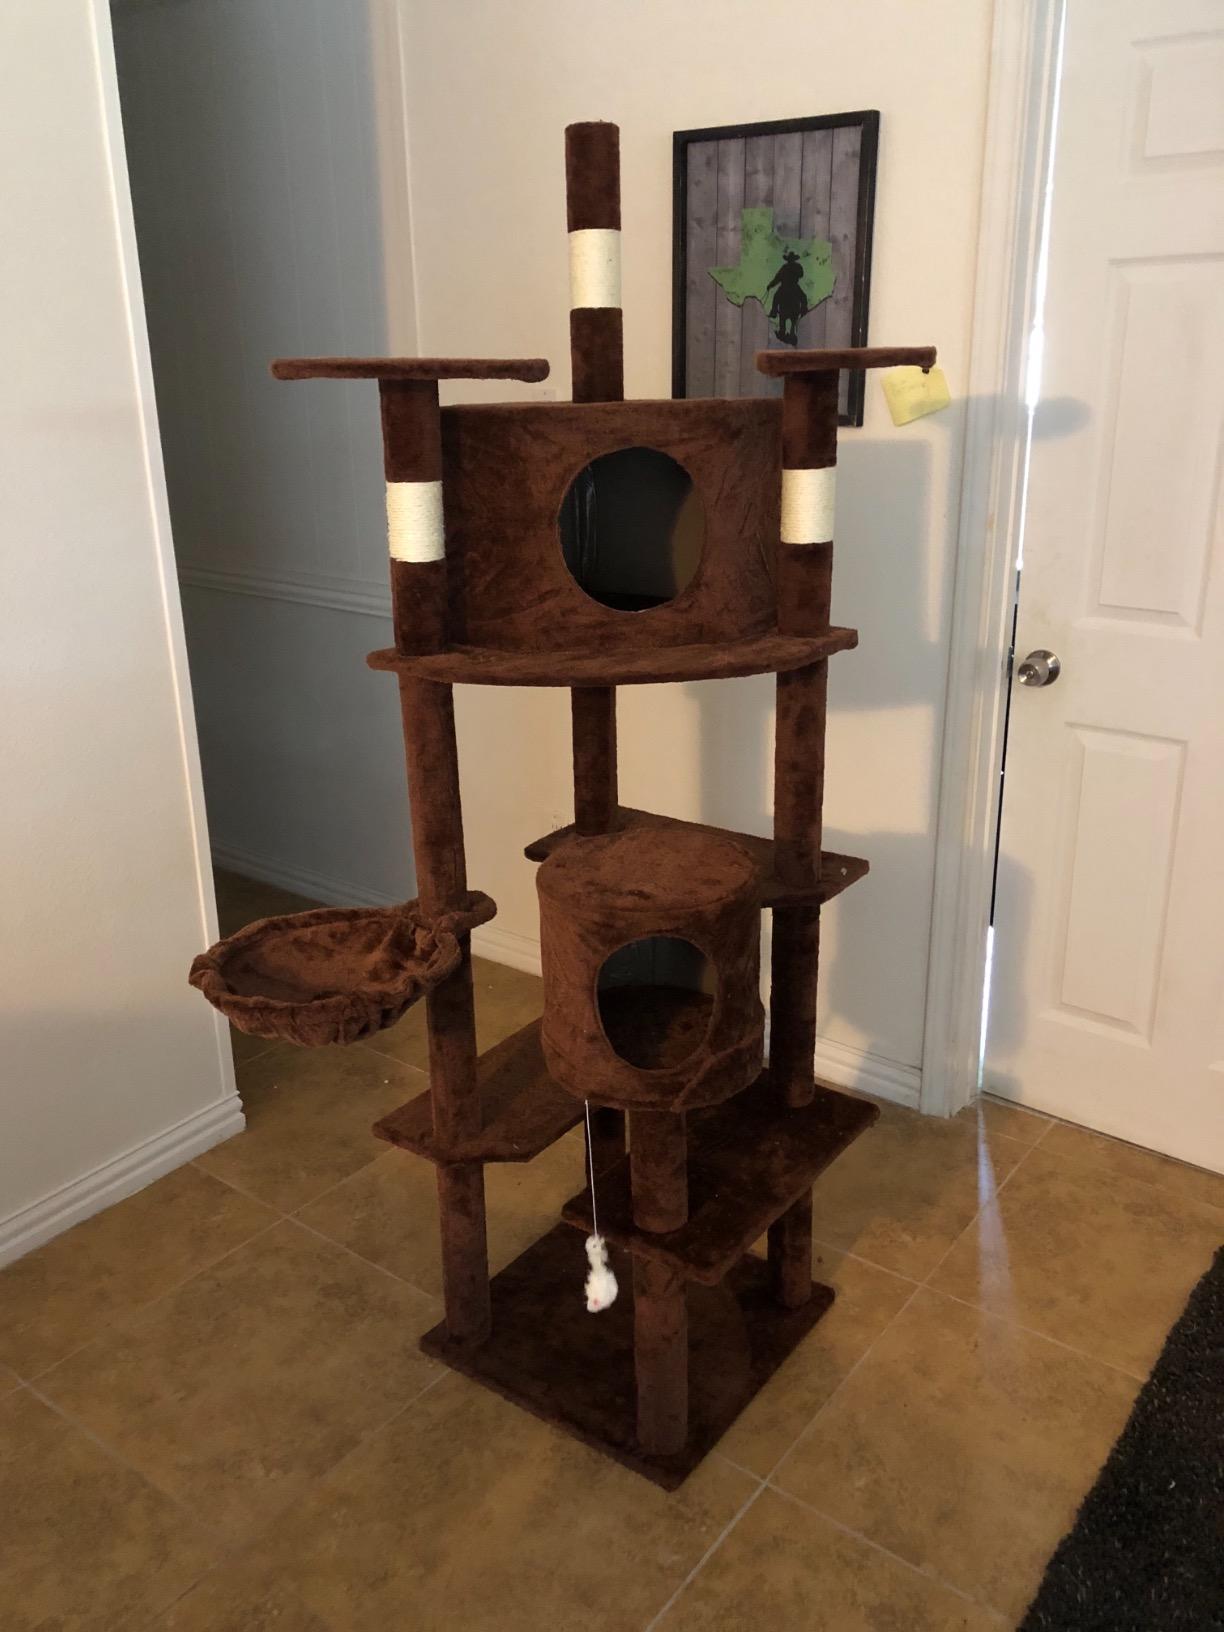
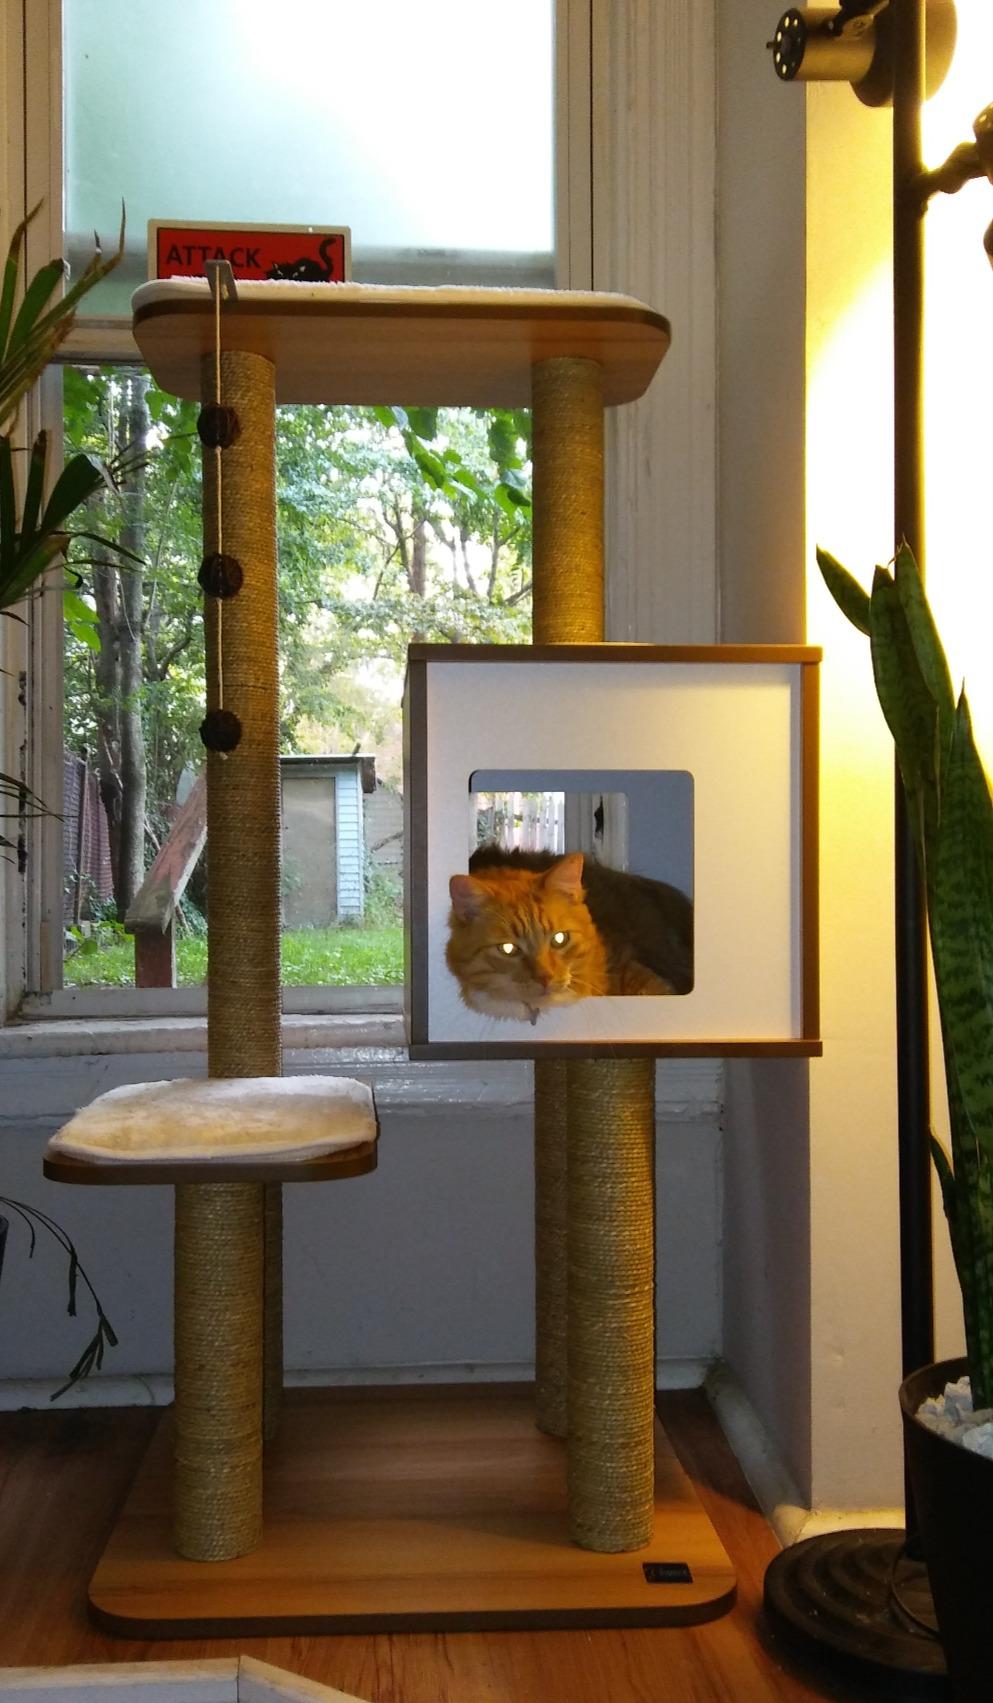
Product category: items_cat tree
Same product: no